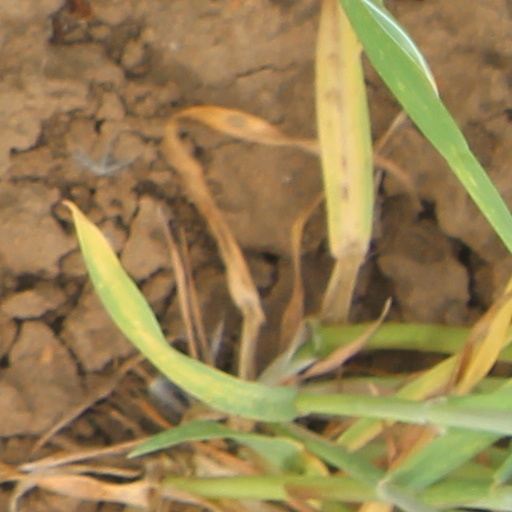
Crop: wheat